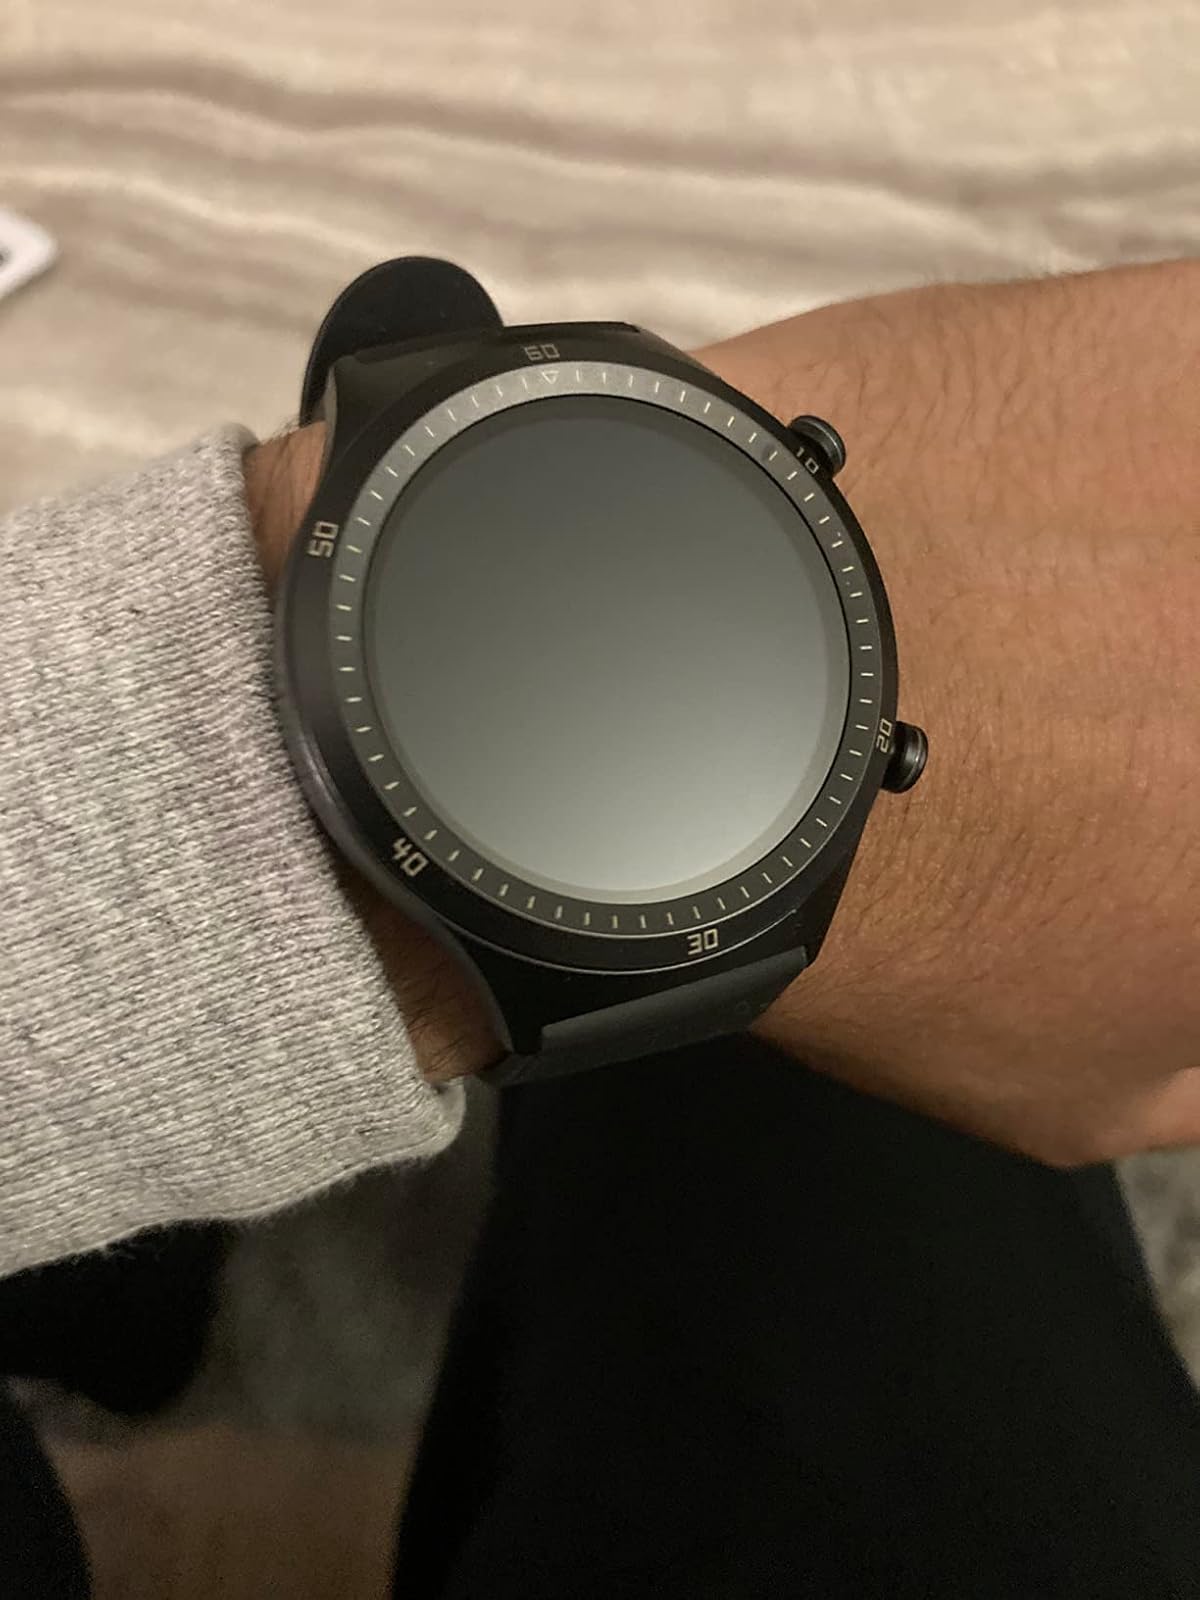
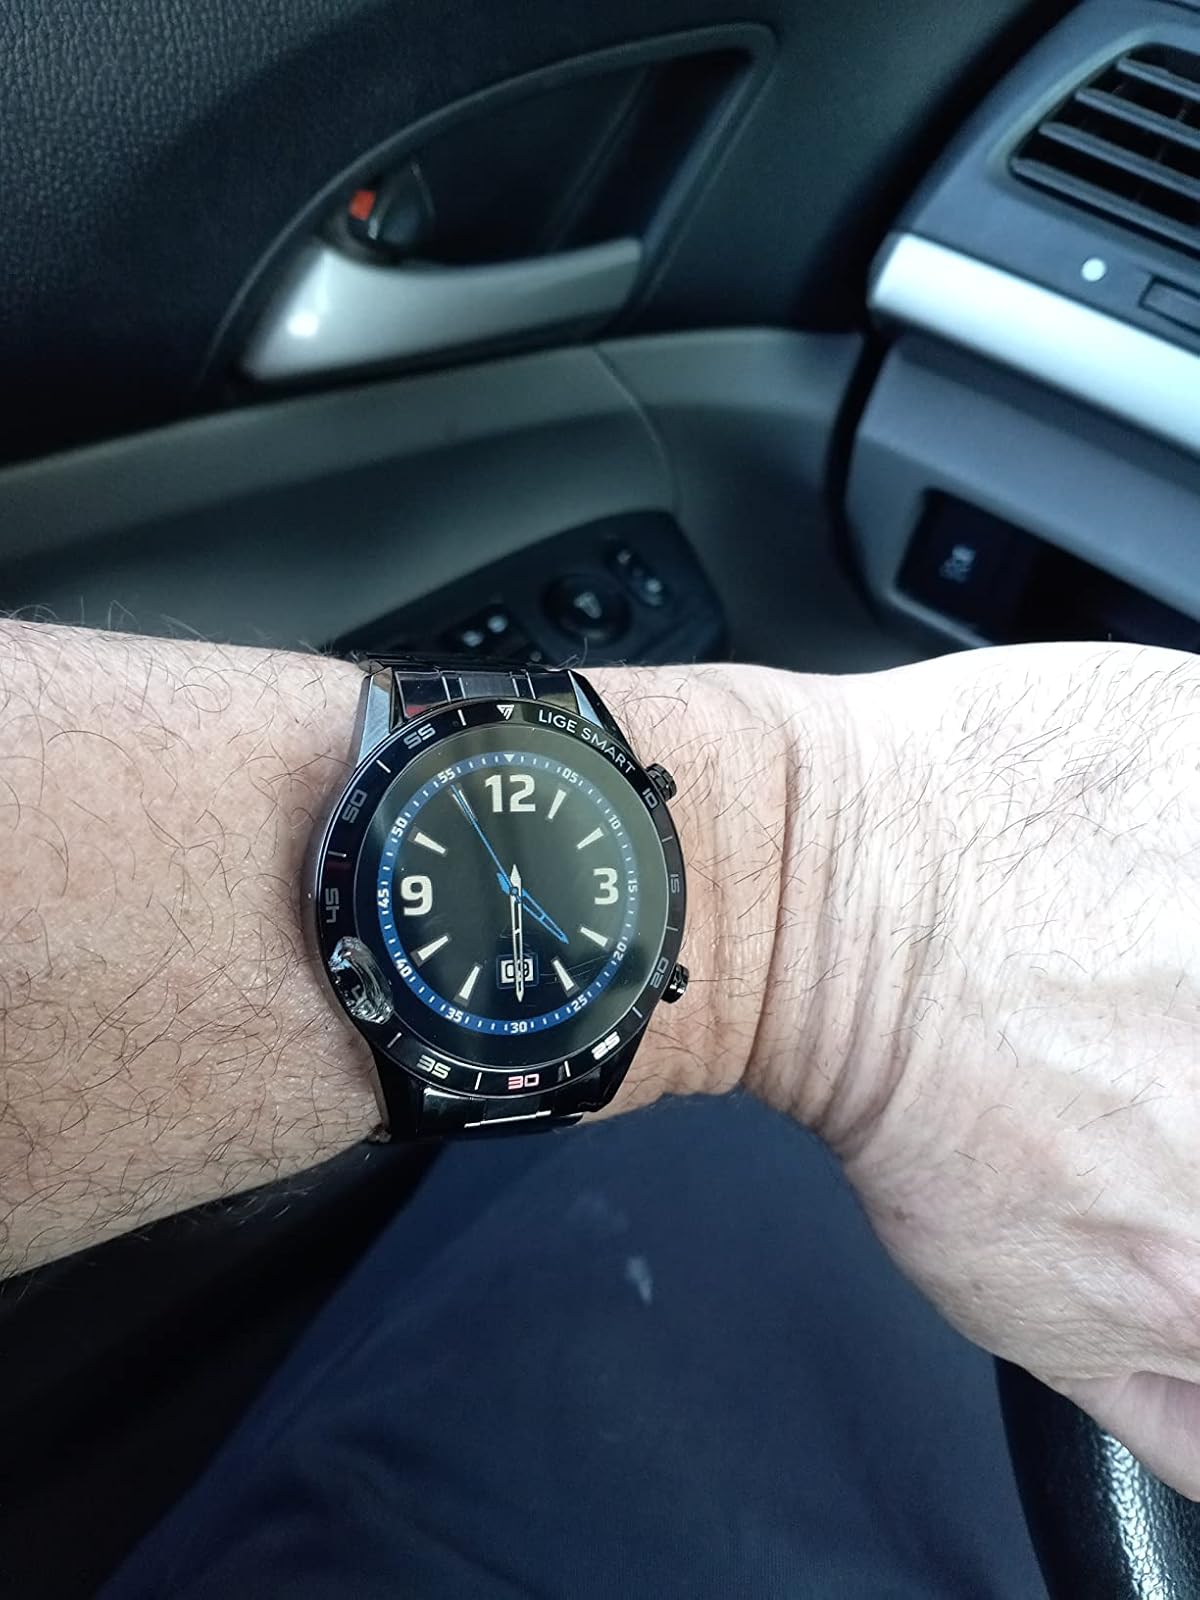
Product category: smartwatch
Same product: no